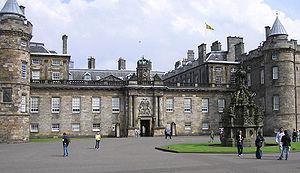
L'architecture écossaise a été marquée, particulièrement depuis le classicisme, par un grand nombre de styles. Certains, communs avec le reste de l'Europe, ont été marqués de grandes figures de l'architecture comme Robert Adam, William Henry Playfair ou encore Charles Rennie Mackintosh, alors que d'autres sont restés propres au pays, comme le Scottish baronial style.
Sir William Bruce, 1ᵉʳ baronnet, est un gentleman et architecte écossais, « le fondateur de fait de l'architecture classique en Écosse » selon l'historien britannique de l'architecture Howard Colvin. Comme personnage clé dans l'introduction du palladianisme en Écosse, il a été comparé aux pionniers anglais de l'architecture Inigo Jones et Christopher Wren, et à ses contemporains, qui introduisirent le style français dans l'architecture domestique anglaise Hugh May et Sir Roger Pratt.
La monarchie du Royaume-Uni est un système de gouvernement, fondé sur le système de Westminster, dans lequel un monarque héréditaire est le souverain du Royaume-Uni et de ses territoires d'outre-mer. Il est à l'origine des pouvoirs exécutif, judiciaire et législatif. Le monarque britannique est le gouverneur suprême de l'Église d'Angleterre et le chef d'État des seize royaumes du Commonwealth. Cette forme d'union personnelle s'est développée à partir de l'ancien empire colonial britannique, mais ces pays sont indépendants et la monarchie de chacun d'entre eux est juridiquement distincte. Il est également, depuis George VI, le chef symbolique du Commonwealth composé de cinquante-deux pays.
Holyrood Park est un parc royal situé dans le centre d'Édimbourg, en Écosse. Il possède une chaîne de collines, des lacs, des vallées, des crêtes, des falaises de basalte et des rochers dans ses 260 hectares. Le parc fait partie du palais royal de Holyrood et est un domaine de chasse royal depuis le XIIᵉ siècle. Le parc a été créé en 1541 lorsque le roi Jacques V d'Écosse a acquis "les terres entourant Arthur's Seat, Salisbury et les pentes de Duddingston" entourées de parties de roche. Aujourd'hui, le parc est ouvert au public. Arthur's Seat, le point culminant d'Edimbourg avec ses 251 mètres, se trouve au centre du parc, avec les falaises de Salisbury à l'ouest. Il y a trois lacs, St Margaret's Loch, Dunsapie Loch et Duddingston Loch. Les ruines de la chapelle St Anthony se trouvent sur le loch St Margaret. La route principale à travers le parc est Queen's Drive et est partiellement fermée aux véhicules le dimanche. St Margaret's Well et St Anthony's Well sont deux sources naturelles situées dans le parc. Holyrood Park s'étend du sud-ouest de la vieille ville d'Édimbourg jusqu'au centre-ville. Abbeyhill est au nord et le village de Duddingston est à l'est.